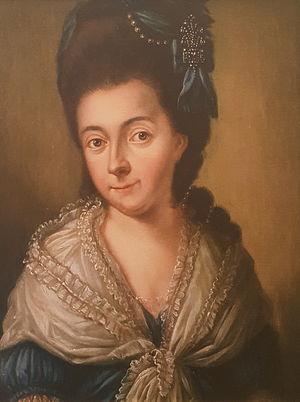
Casimire d'Anhalt-Dessau était une princesse d'Anhalt-Dessau, par la naissance et comtesse de Lippe-Detmold par le mariage.